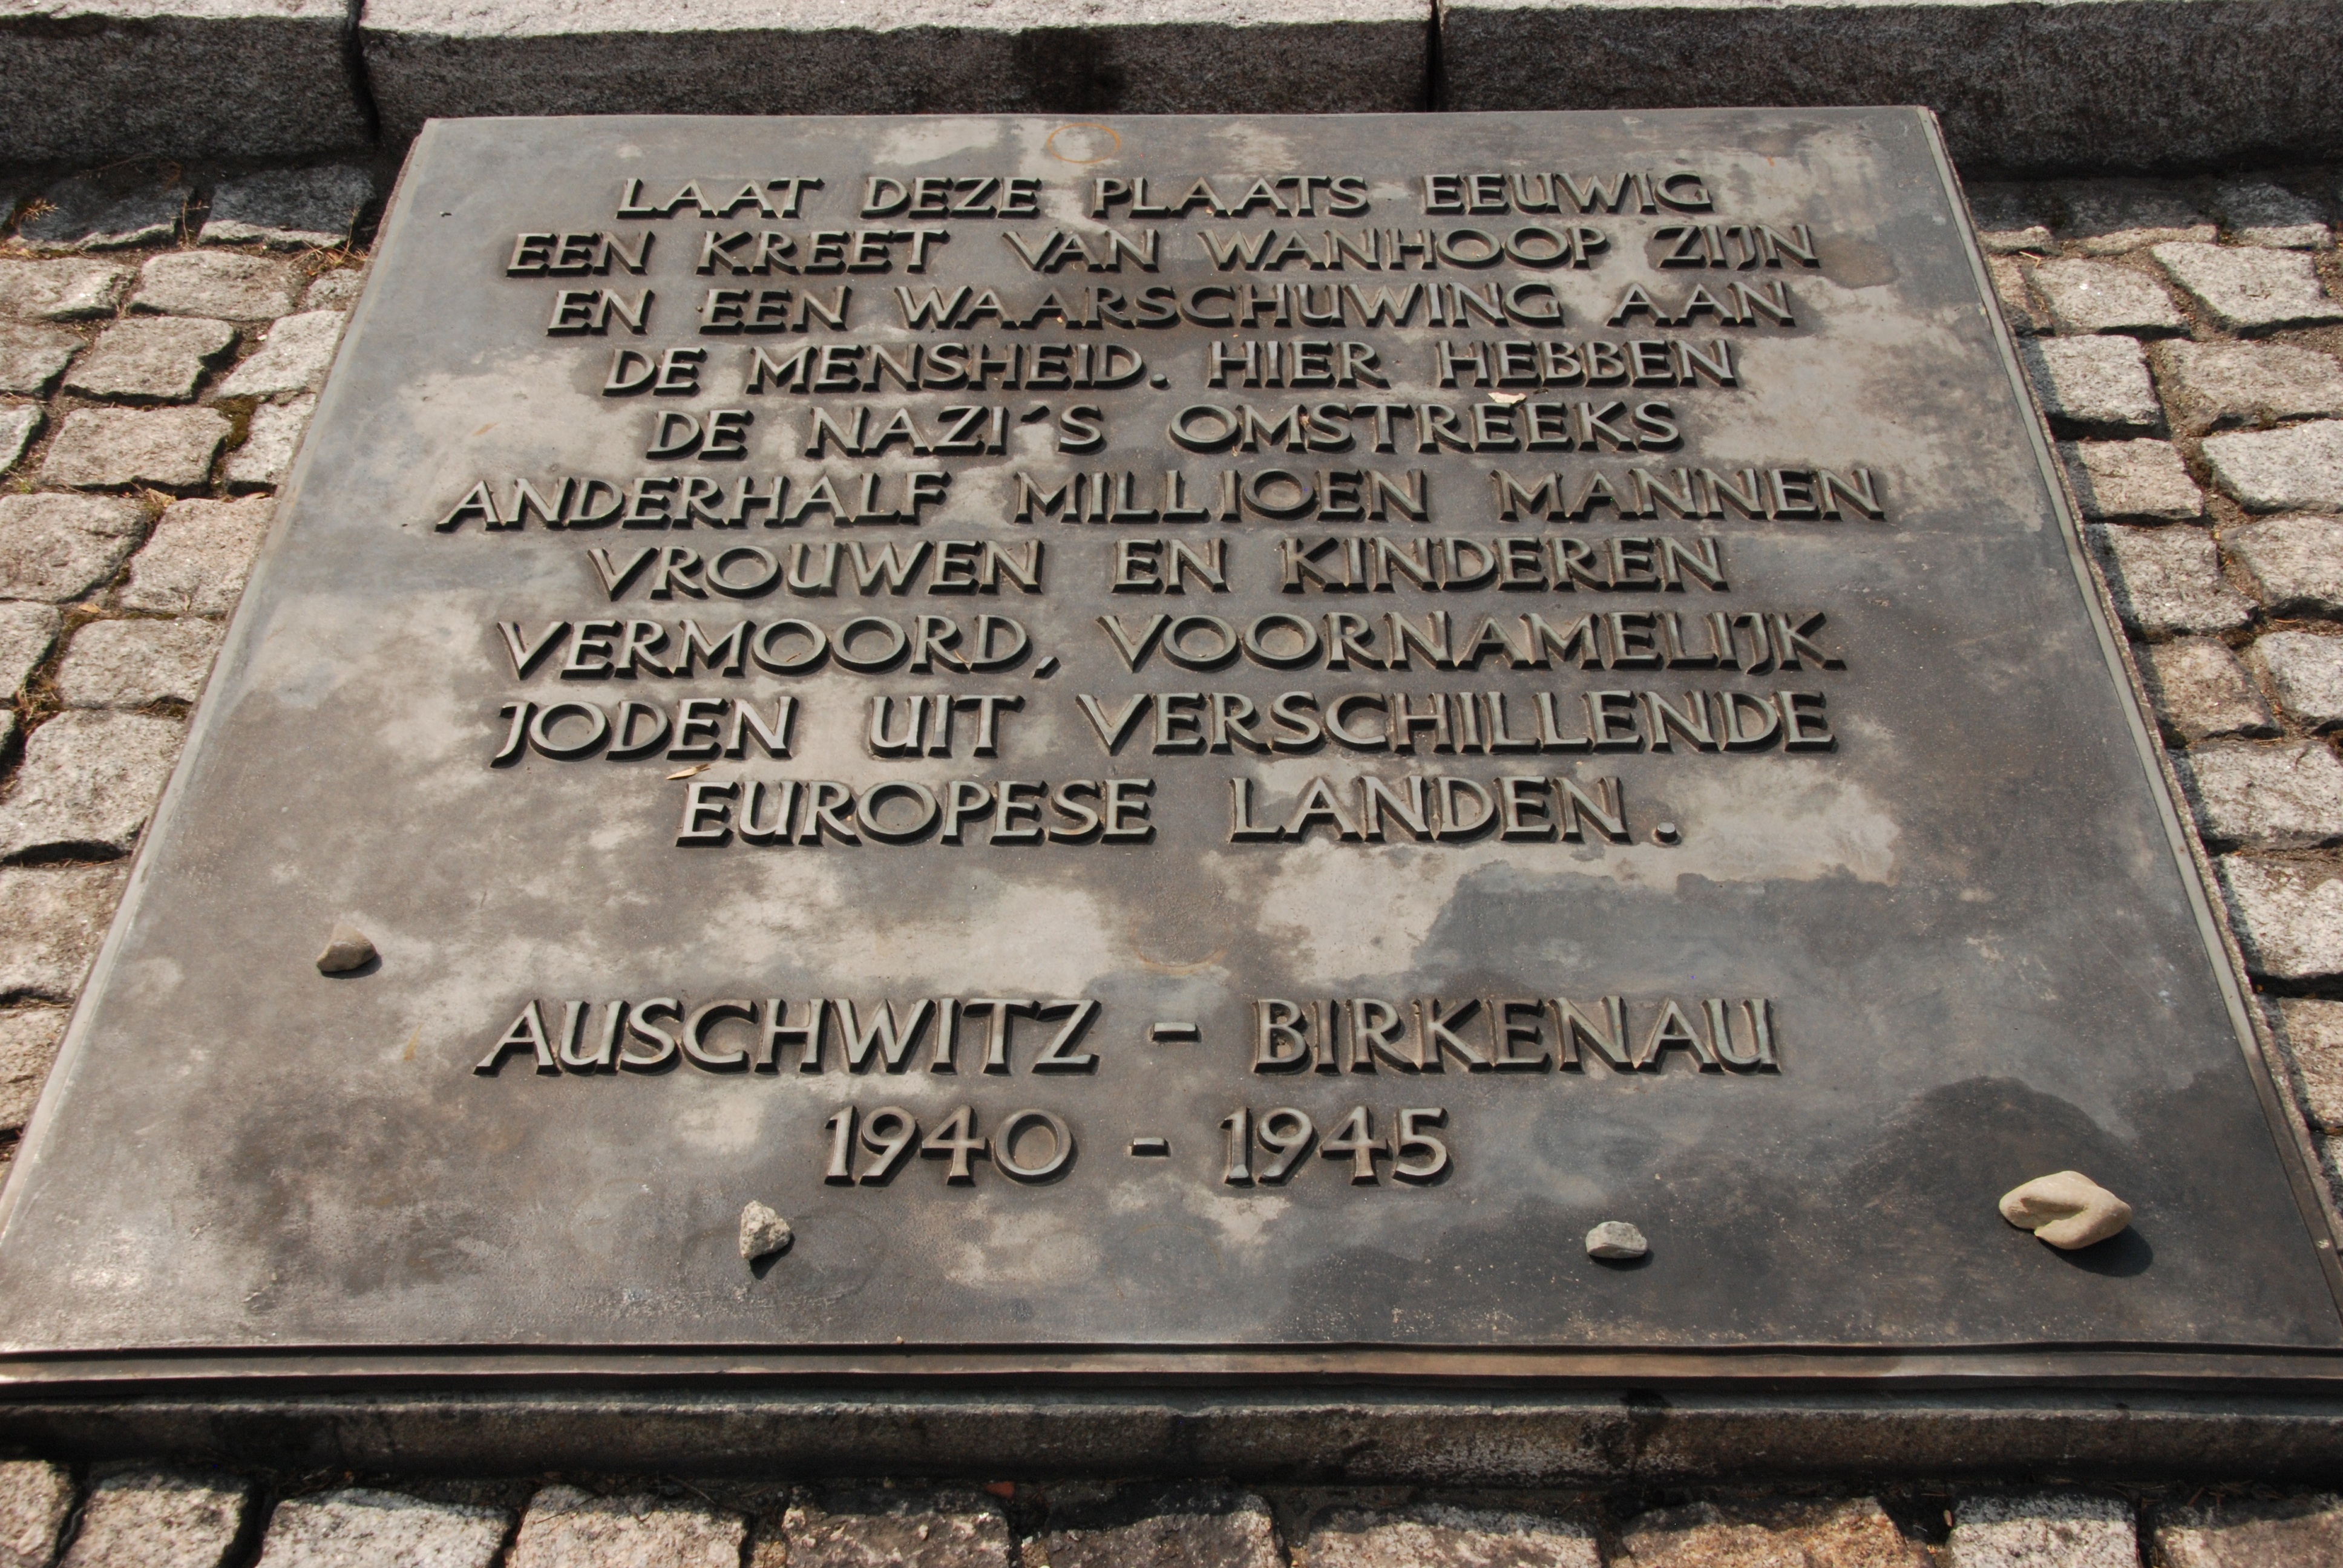
monument, grave, memorial, war, poland, headstone, concentration camp, prosecution, auschwitz birkenau, commemorative plaque